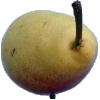
Label: Pear 2